Albert Ernest Gallagher

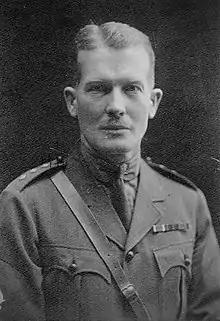
Gallagher in the uniform of the Royal Munster Fusiliers, circa 1915

Lieutenant Colonel Albert Ernest Gallagher, CBE, DSO (2 February 1872 – 24 September 1940) was a British Infantry and colonial military police officer of Irish descent, who fought in three wars and who became part of the ruling council of colonial Cyprus.